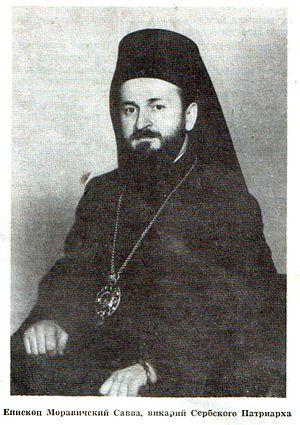
Sava Vuković, également connu sous les noms de Svetozar Vuković et de Sava, est un théologien, un historien et un évêque orthodoxe serbe. Il a notamment été évêque de l'éparchie de Šumadija ; il a également été membre correspondant de l'Académie serbe des sciences et des arts.